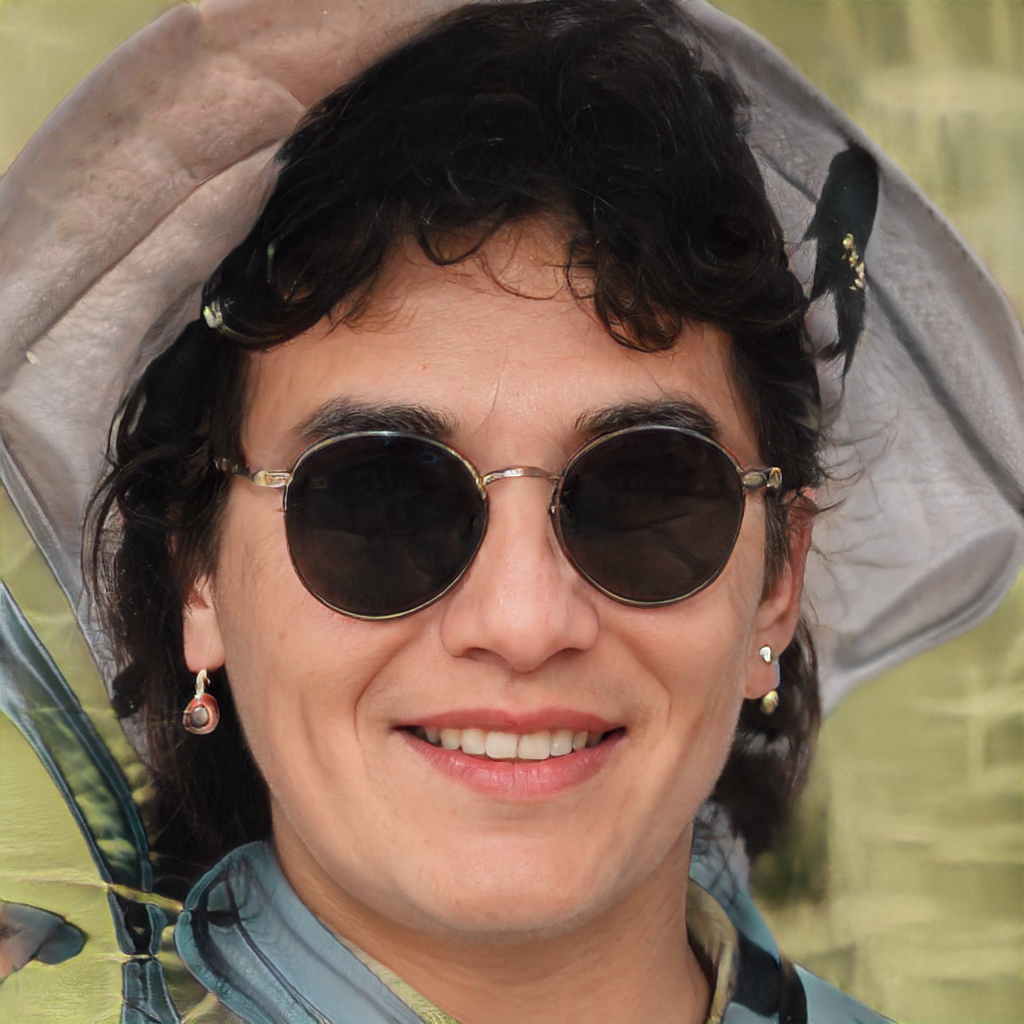
Gender: Female